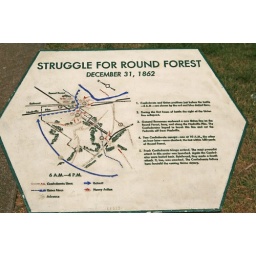
Down the road from the main park area is a monument in rememberance.